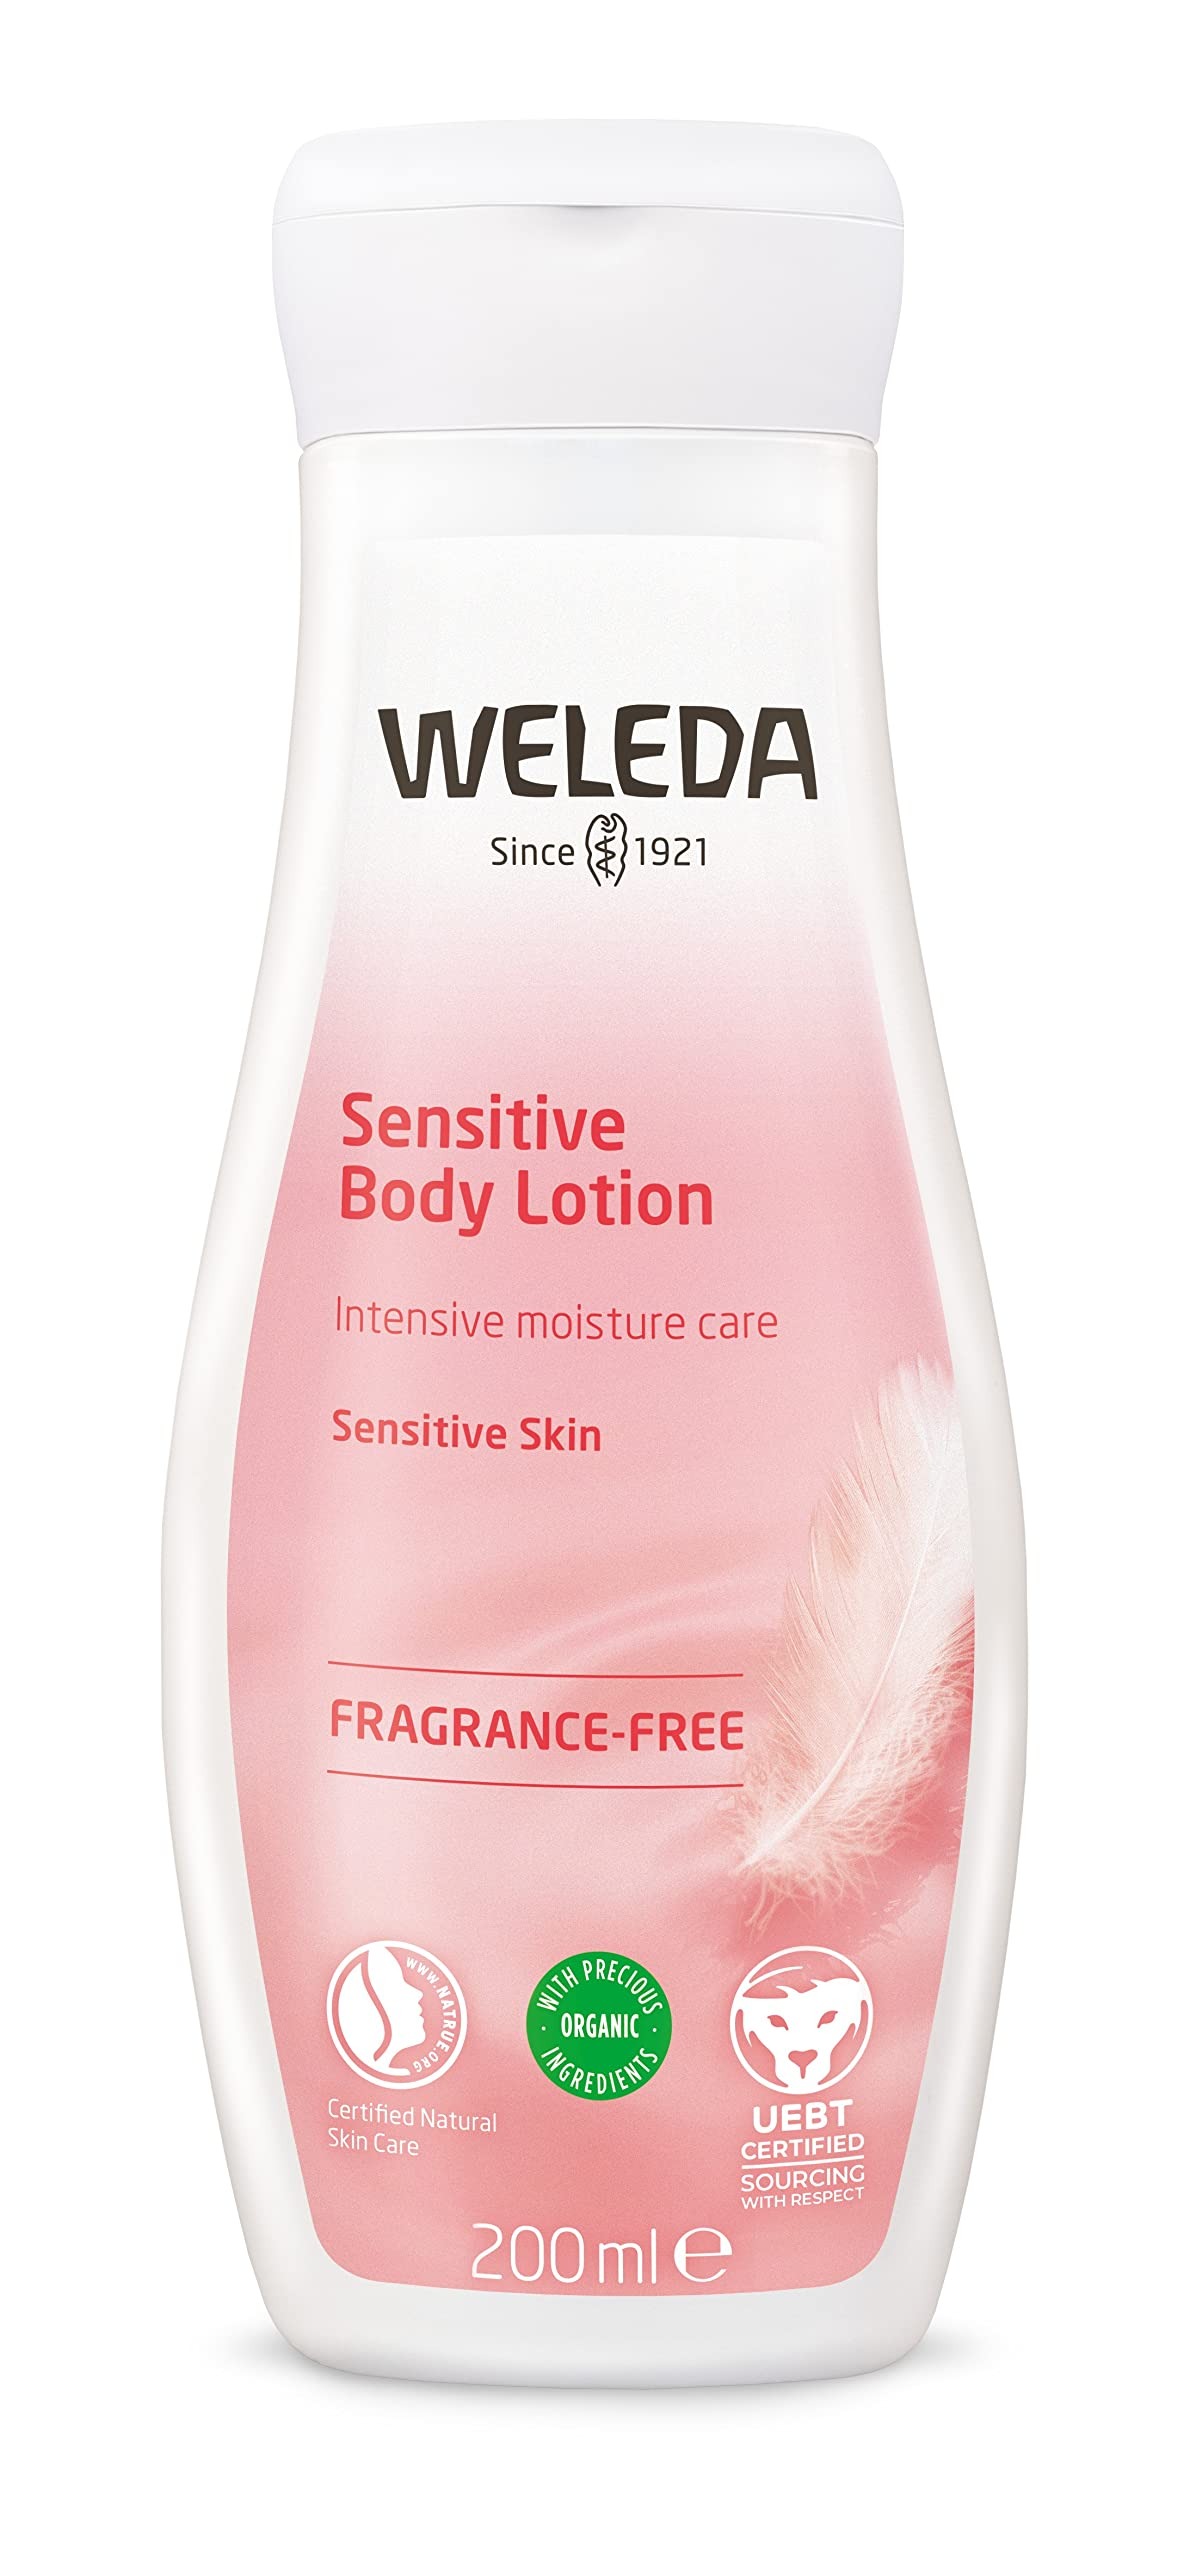
Item Name: WELEDA Sensitive Body Lotion, 200 ML
Value: 6.76
Unit: Fl Oz

Price: 8.39